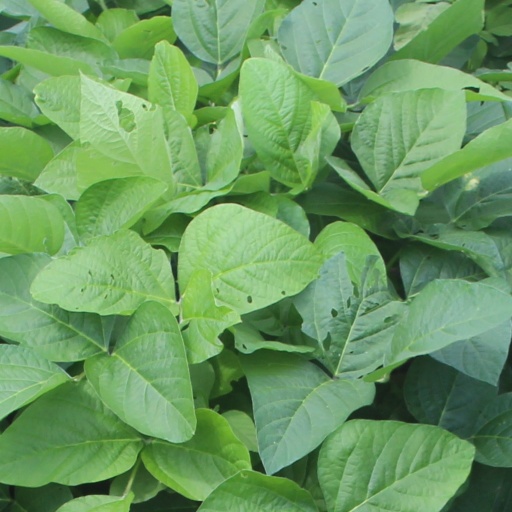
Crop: soybean